Li River

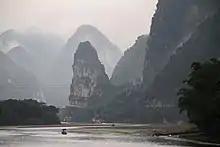
Upper reaches of the Li River

The Li and its tributaries drain the area from Guilin to Yangshuo, descending from at Guilin to at Yangshuo. Mean flow past Guilin is 215 cubic meters per second, and alluvium sediments consisting of well-sorted gravels covered by silty sand, forming floodplains and terraces along its route. Yet, it is the of Devonian and Carboniferous limestones and karst terrain within the Guilin basin, that gives the area a dramatic landscape. Two distinctive types of karst are found, Fengcong, and Fenglin, which have evolved for the past 10-20 million years, within the Cenozoic.